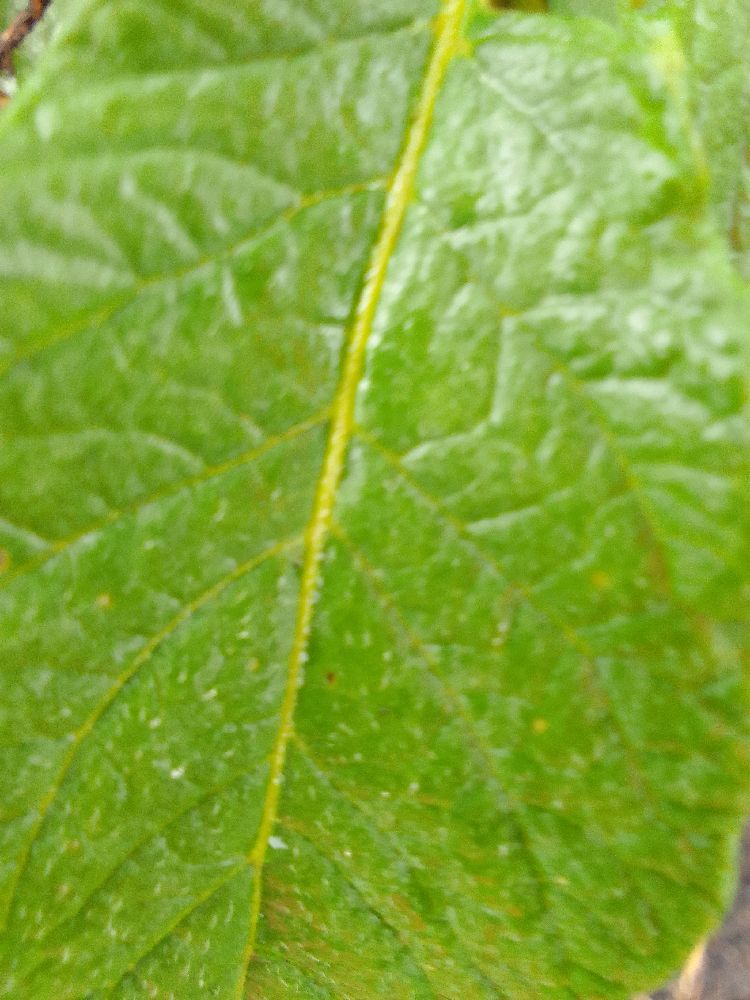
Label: Healthy